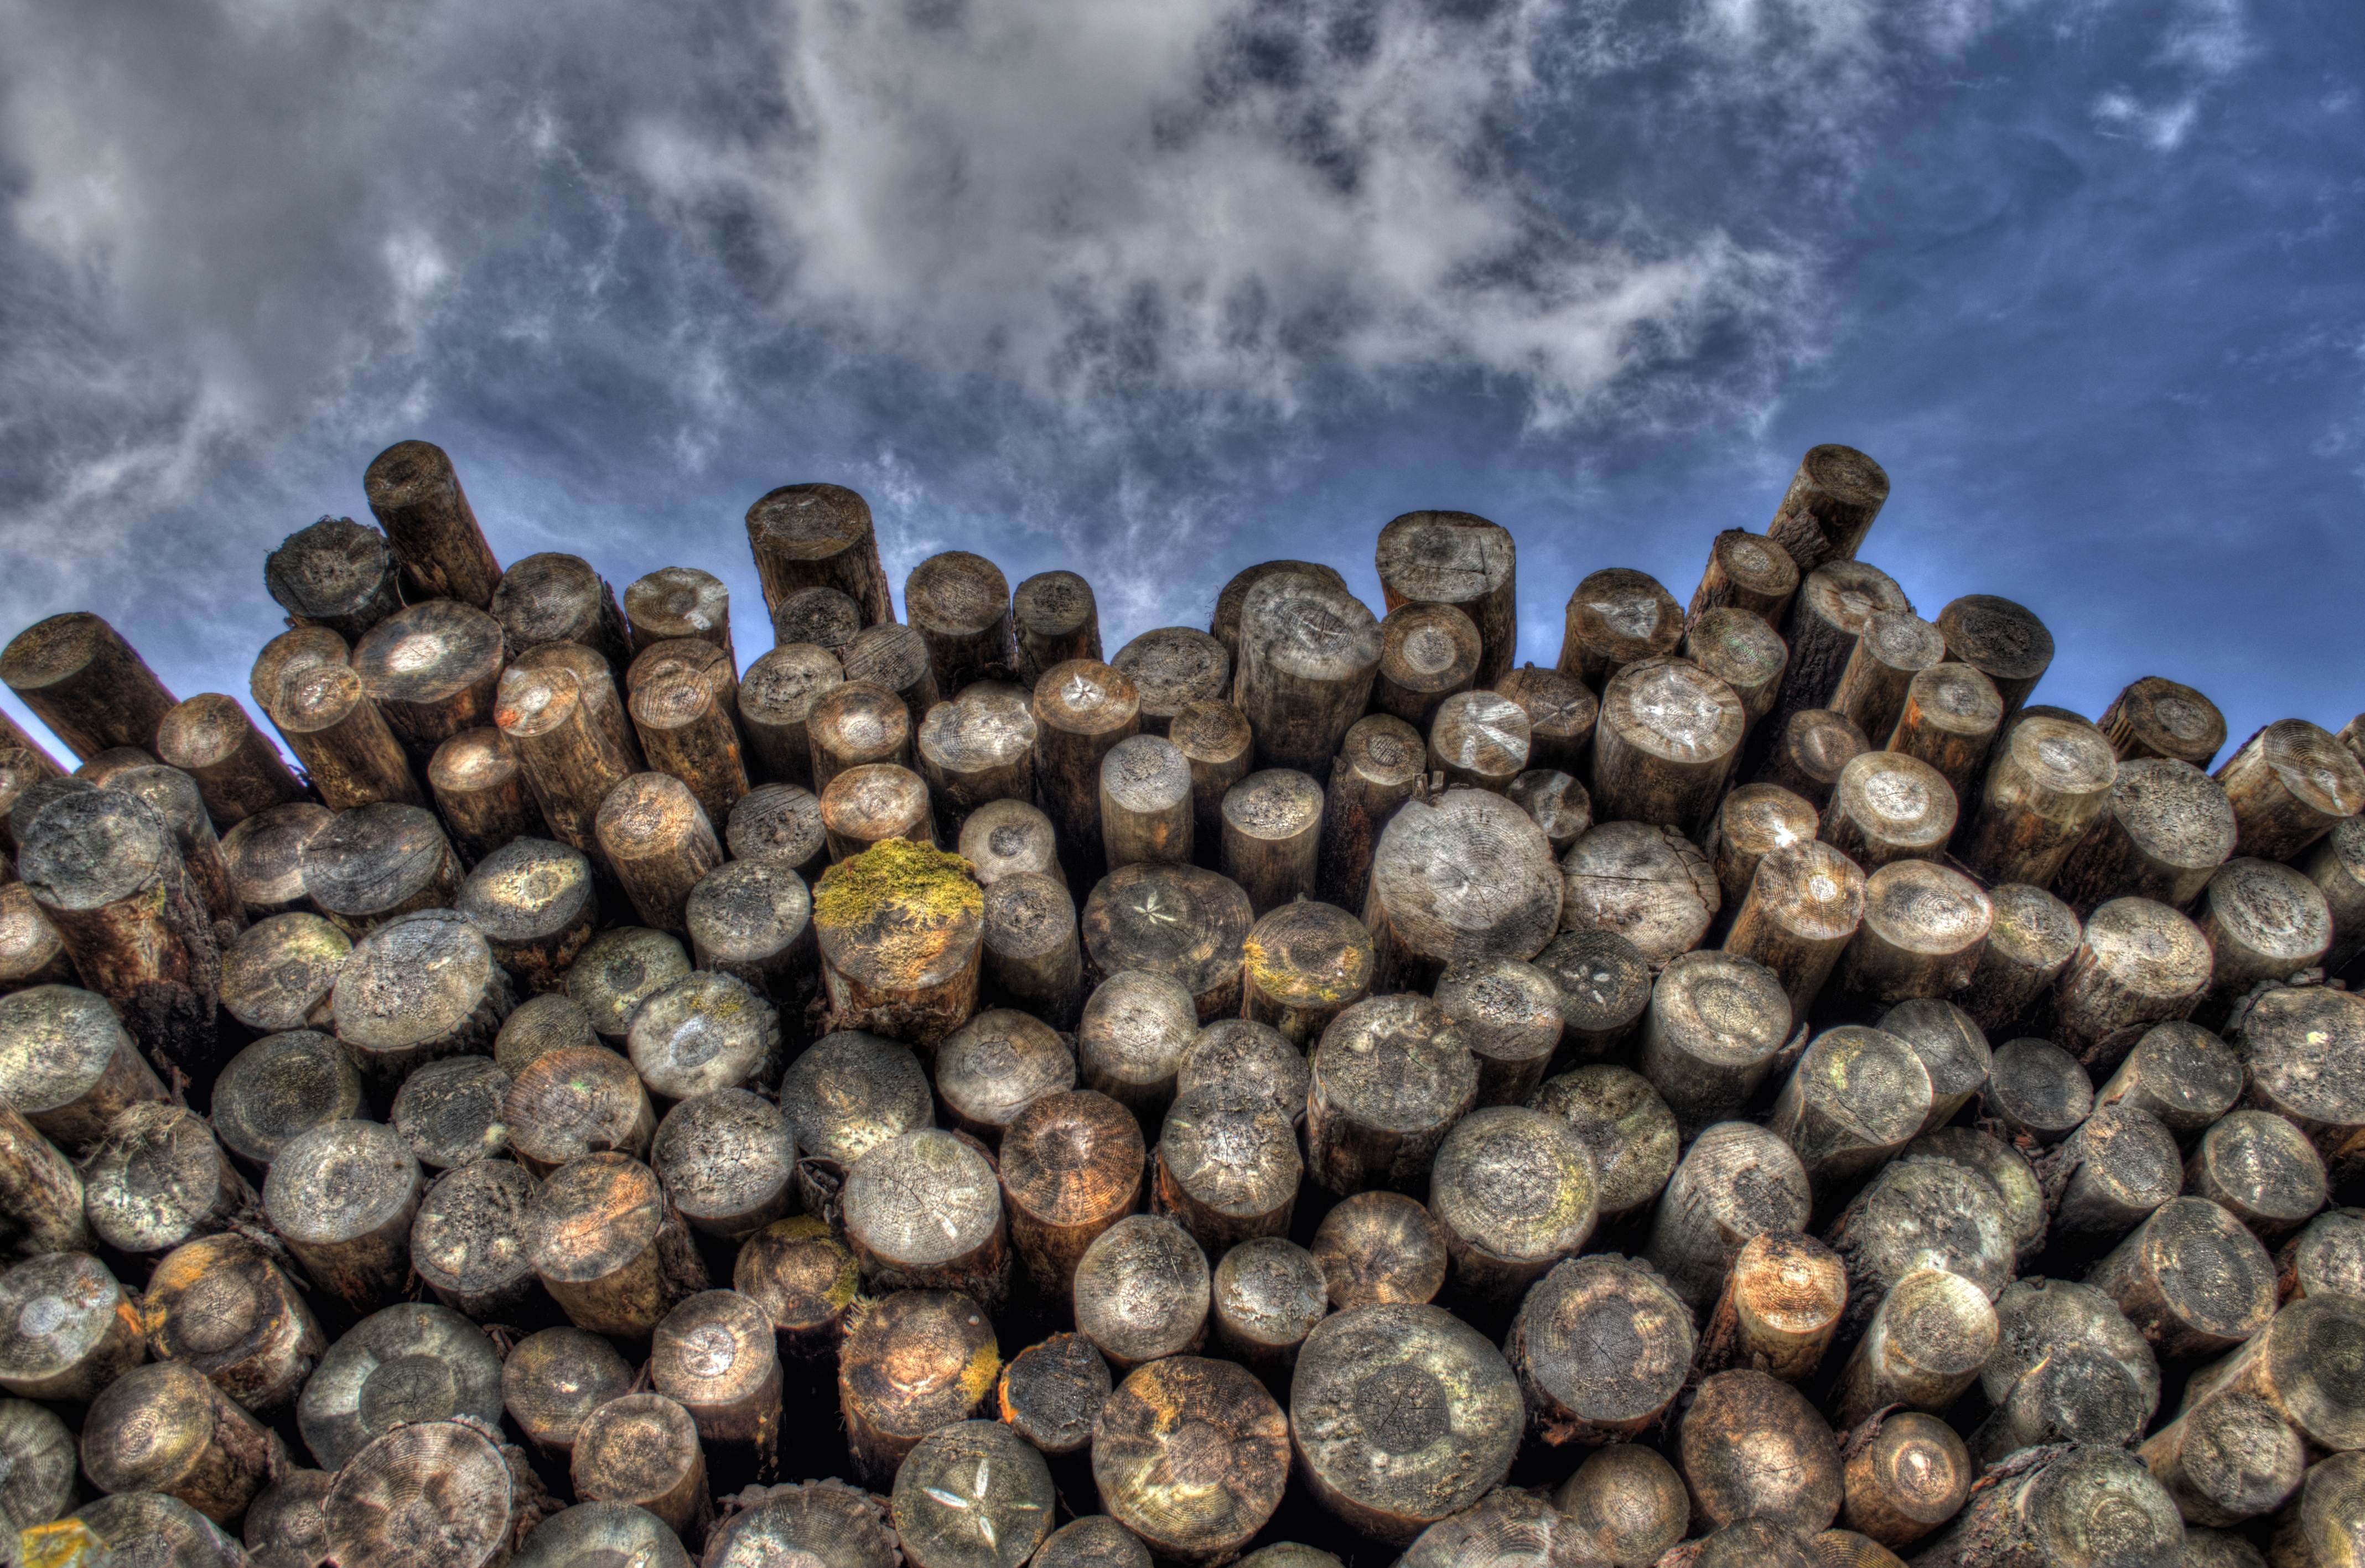
wood, food, produce, soil, lumber, logs, stacked, forestry, logging, timber, macro photography, woodpile